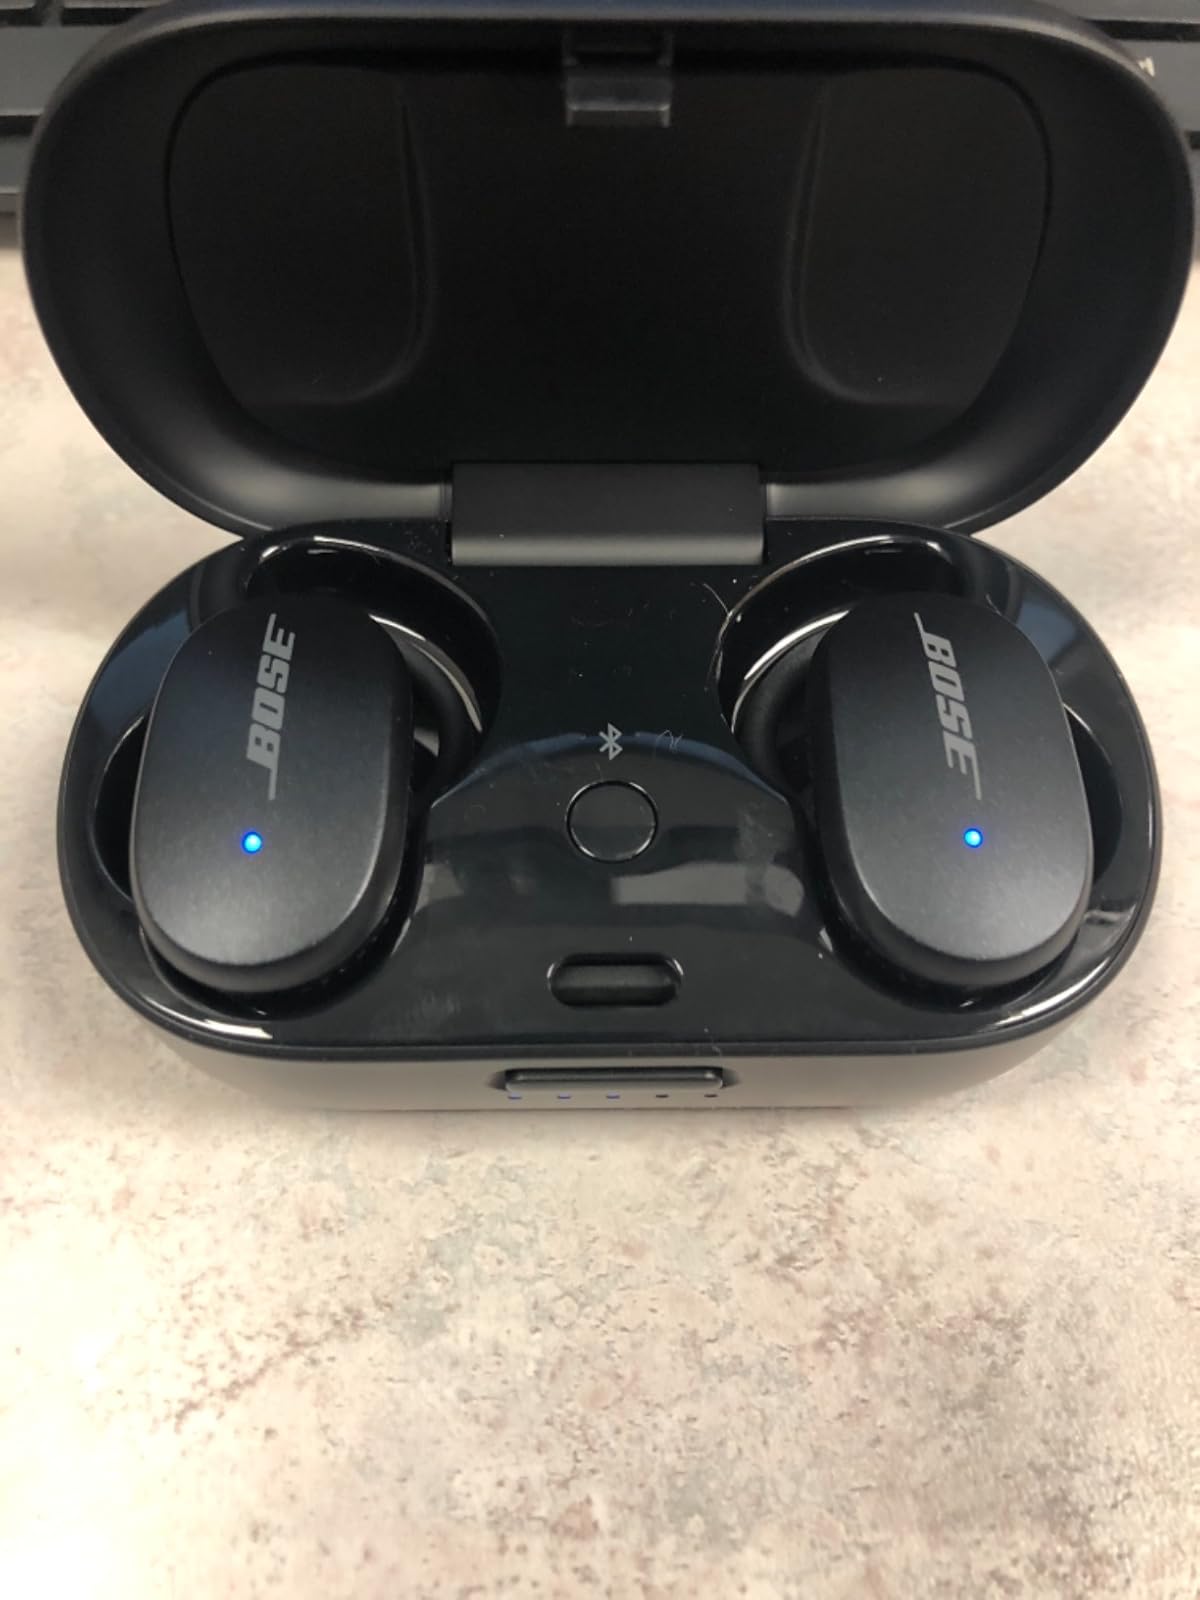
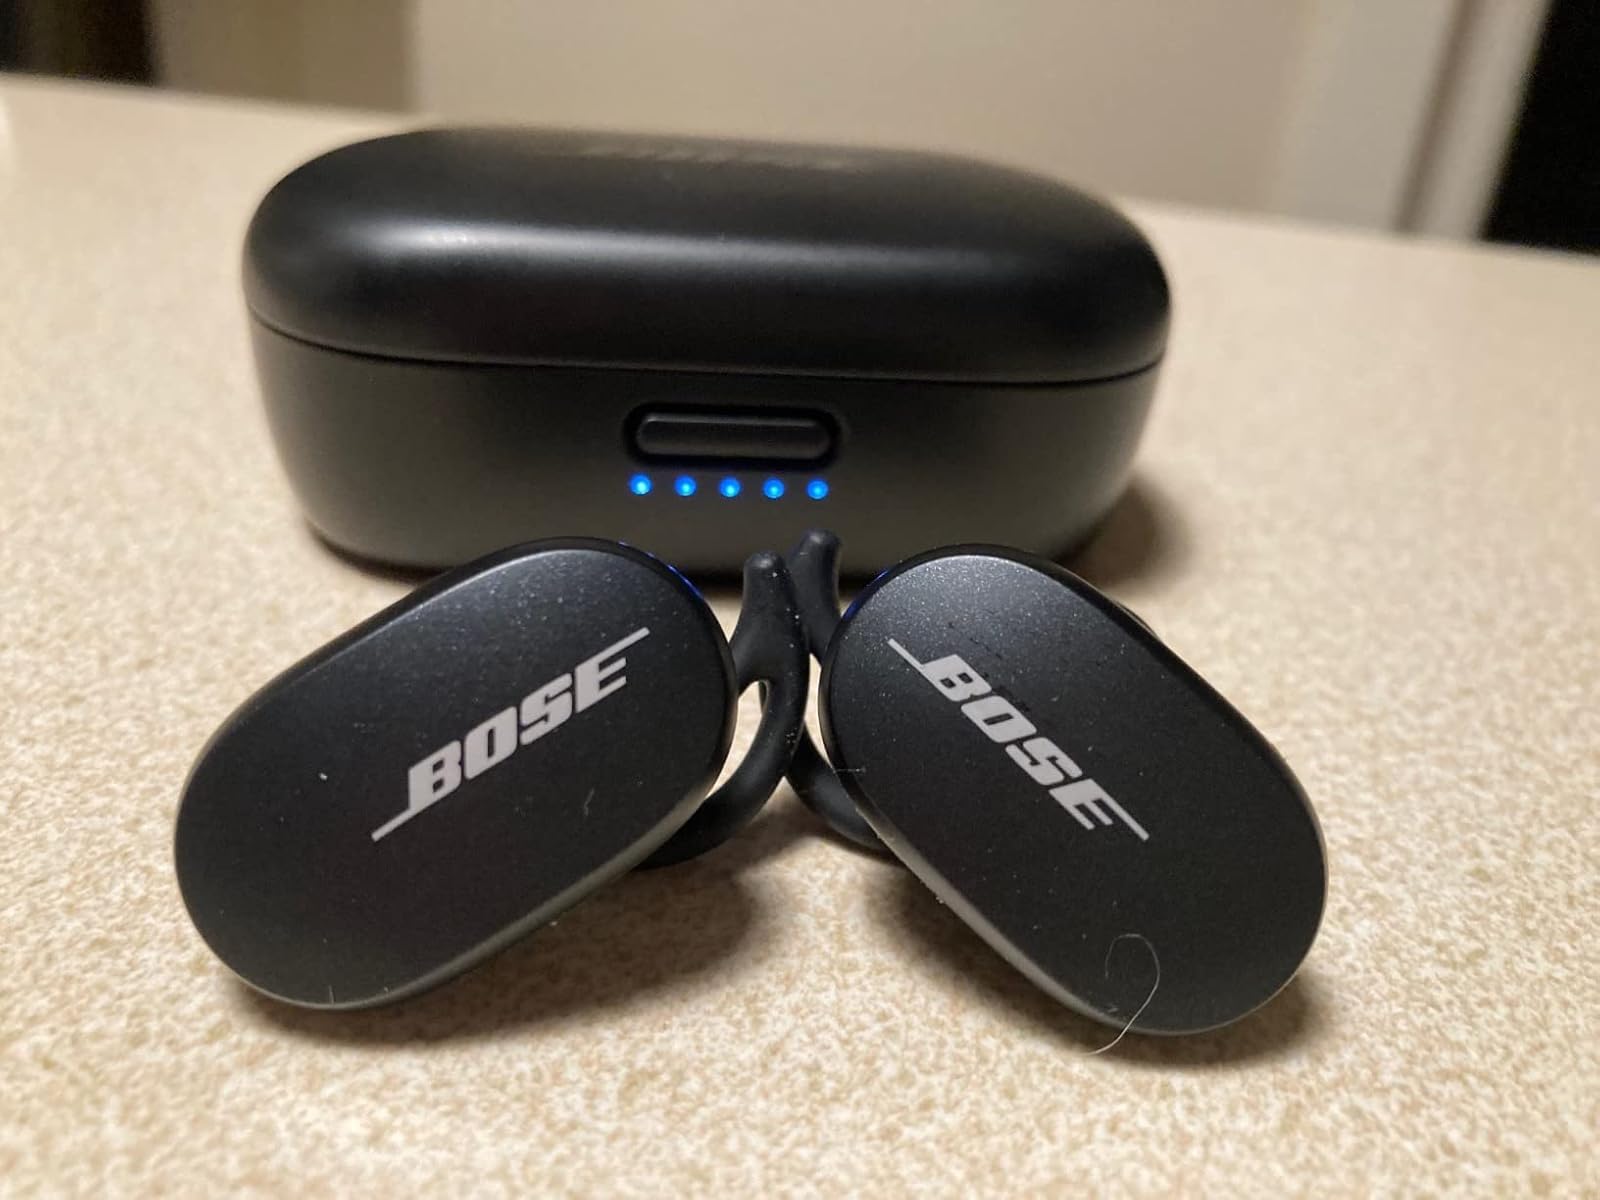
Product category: earbuds
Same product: yes